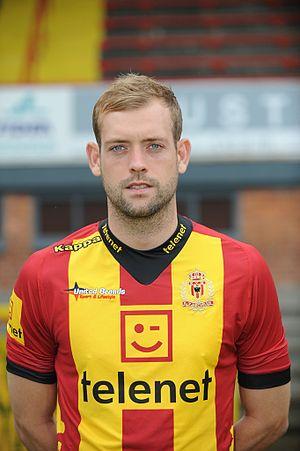
Nicklas Pedersen, né le 10 octobre 1987 à Køge au Danemark, est un footballeur international danois. Il évolue actuellement au FC Emmen comme attaquant.